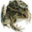
Label: frog